Norbury Park

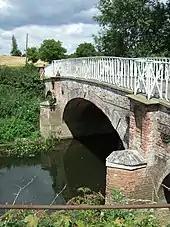
Grade II* listed Weir Bridge over the River Mole built in 1840.

The Park was owned for two centuries by the Stydolf family and the diarist John Evelyn records a visit in August 1655 to both Box Hill, Surrey and Norbury Park, which was then owned by Sir Francis Stydolf. Sir Francis' son Richard, who was created a baronet by Charles II subsequently inherited the estate and on his death it passed to his daughter, who married Thomas Tryon of Leatherhead. The estate remained in the Tryon family until 1766 when Charles Tryon (father of William Tryon, then Governor of Province of North Carolina) sold the estate to William Locke, a London art critic. Locke was responsible for the abandonment of the original site of the manor house on the floodplain of the River Mole and the construction of the current house, designed in 1774 by the architect Thomas Sandby. Locke also invited J. M. W. Turner to the estate to paint; a watercolour entitled "Beech Trees at Norbury Park" (1797) is held by the National Gallery of Ireland.